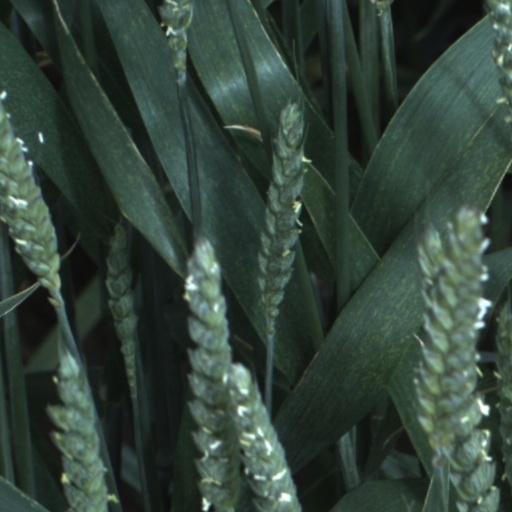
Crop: wheat